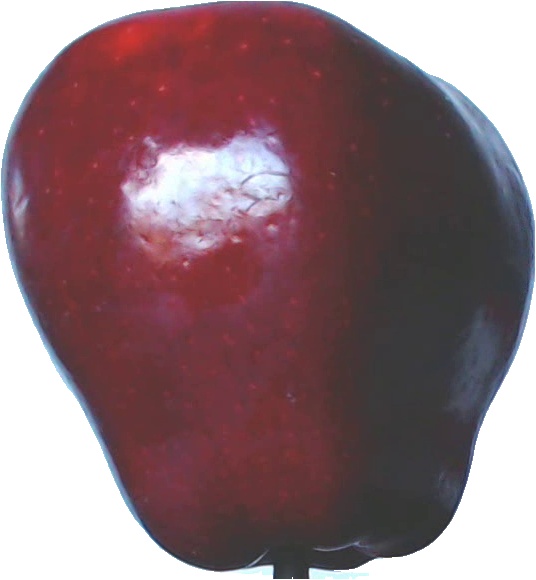
Label: apple_red_delicios_1